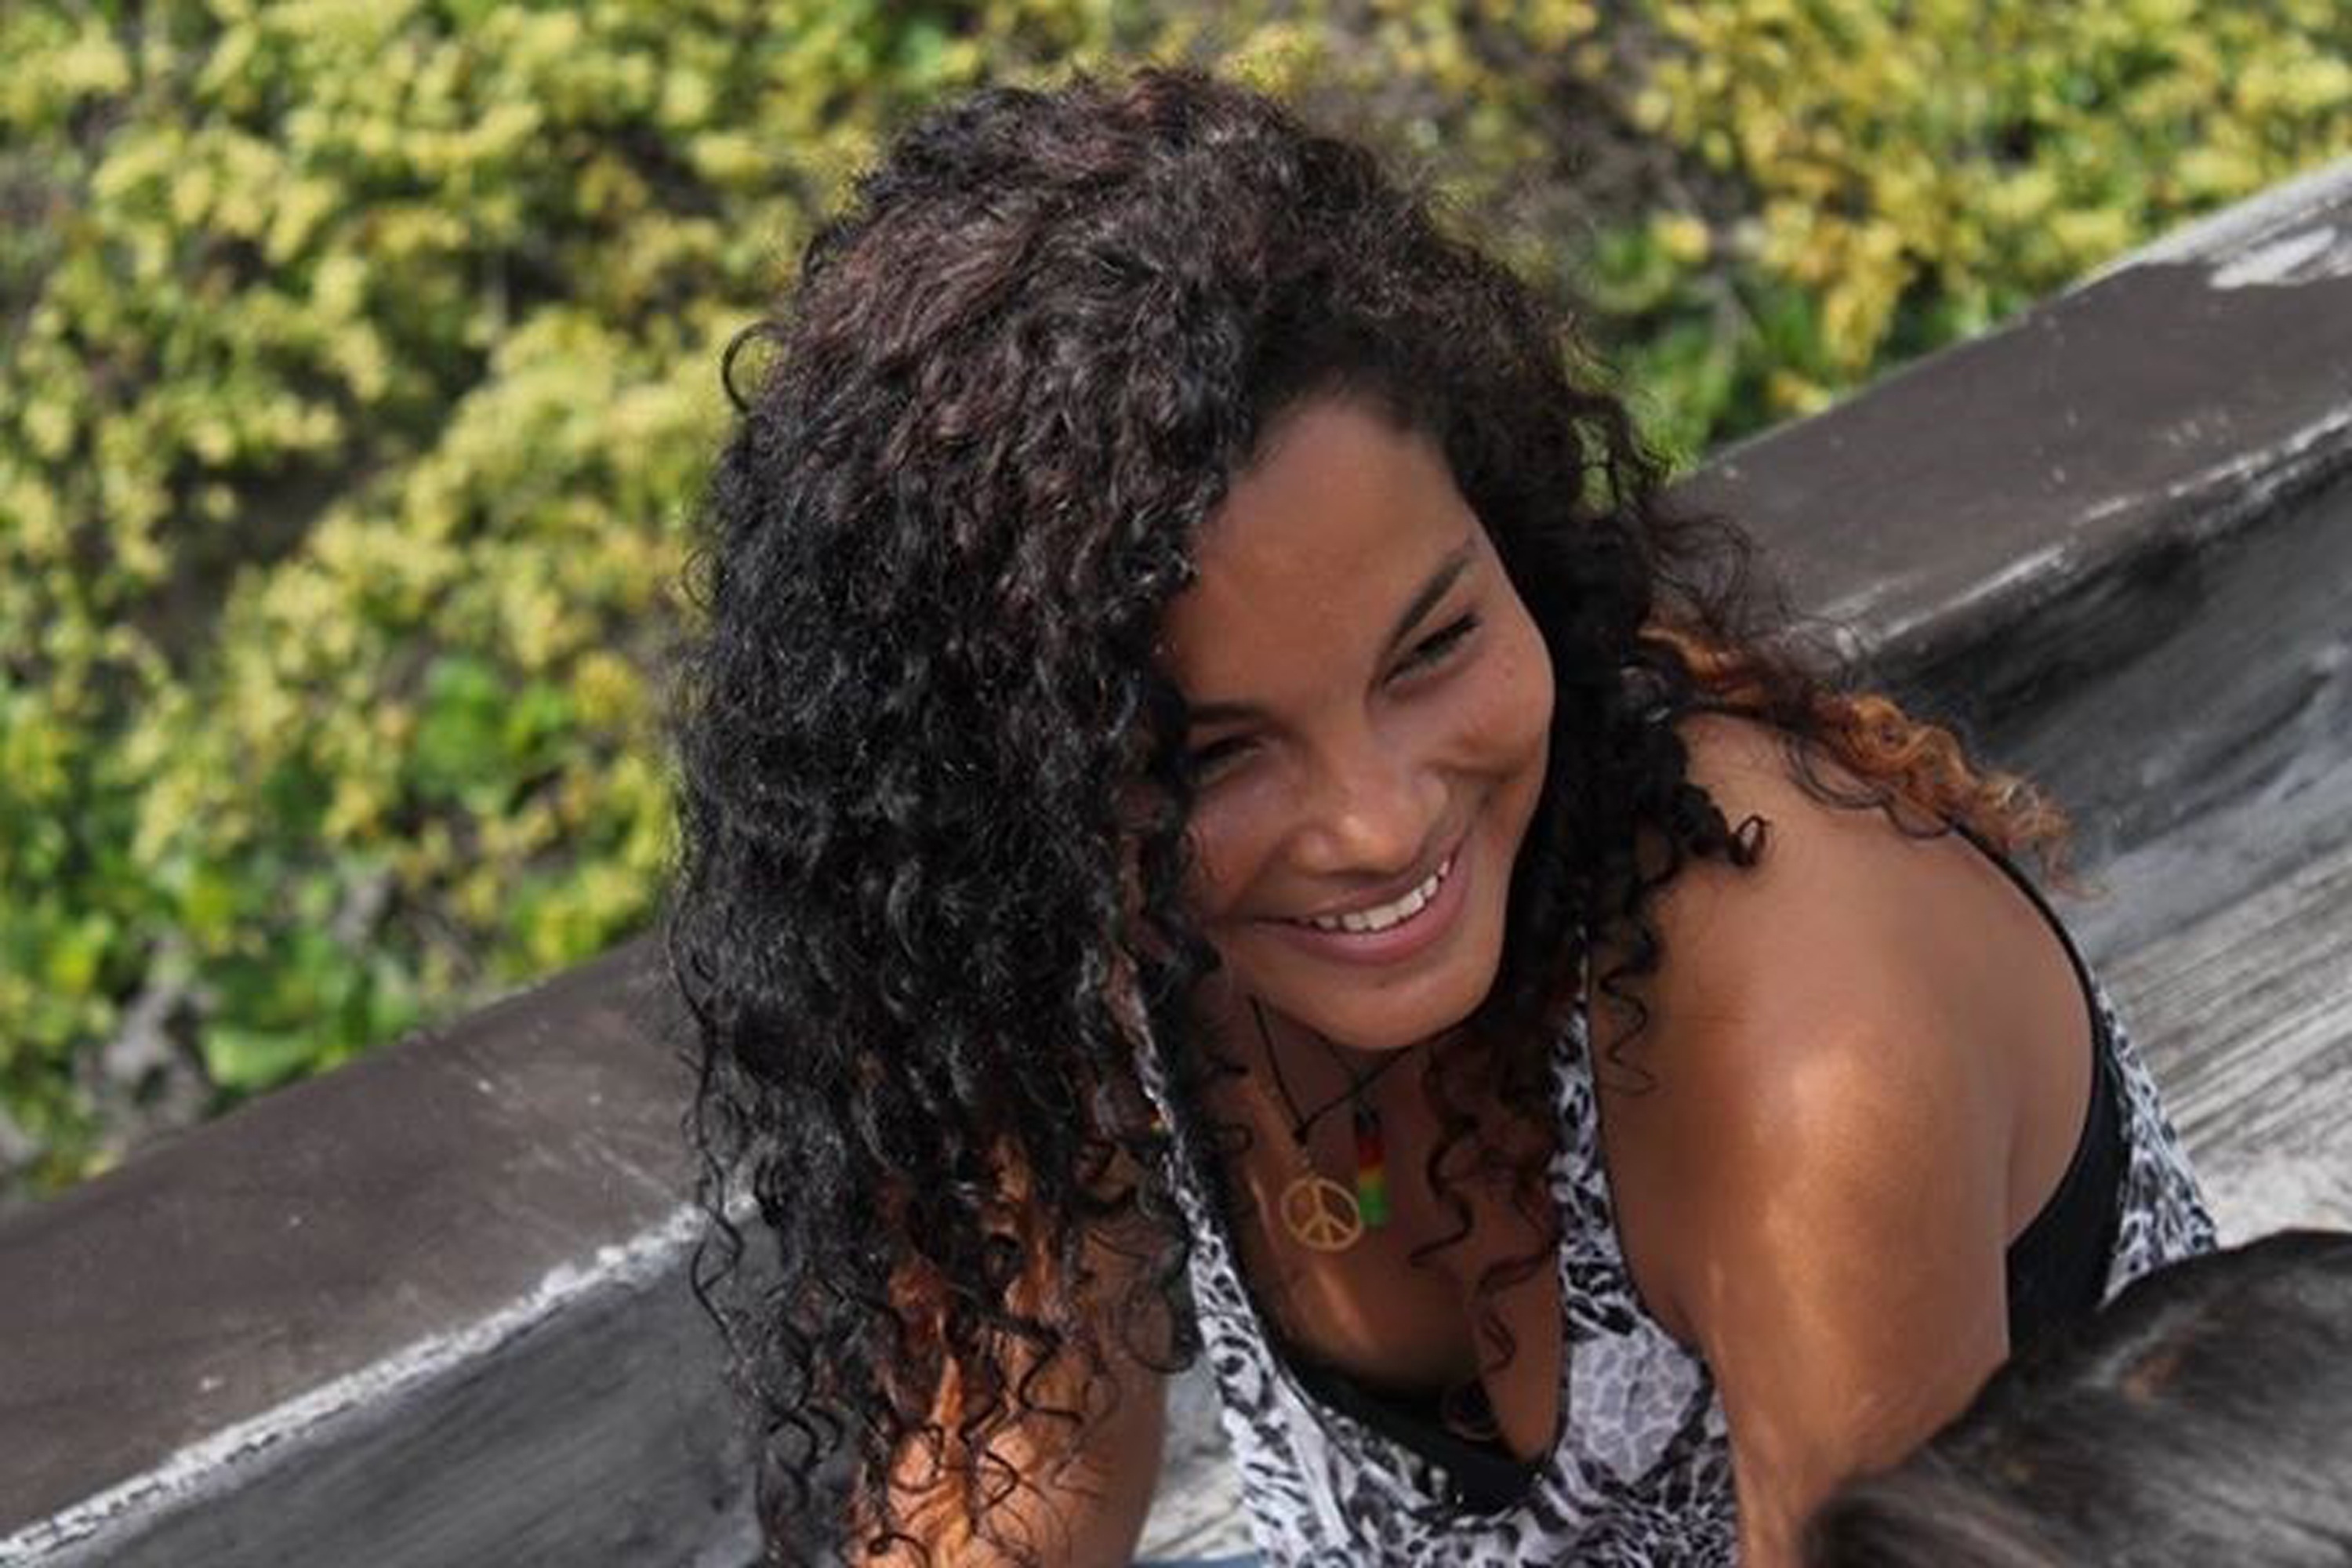
person, people, girl, woman, hair, model, hairstyle, long hair, black hair, beauty, abdomen, photo shoot